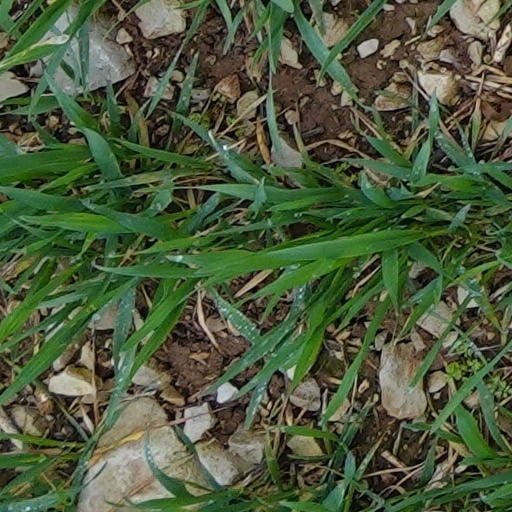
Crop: wheat